2020–21 Basketball Champions League

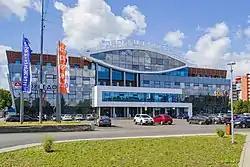
The Trade Union Sport Palace in Nizhny Novgorod hosted the Final Eight

The 2020–21 Basketball Champions League was the 5th season of the Basketball Champions League (BCL), the premier European-wide professional basketball competition for clubs launched and managed by FIBA. The season began on 15 September 2020 and ended on 9 May 2021. It featured 12 domestic champions while four wild cards were allocated for first time.